Freshwater ecosystem

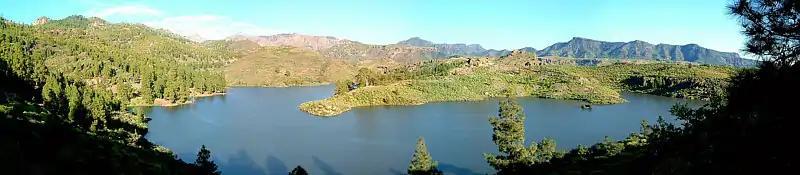
Freshwater ecosystem

Freshwater ecosystems are a subset of Earth's aquatic ecosystems that include the biological communities inhabiting freshwater waterbodies such as lakes, ponds, rivers, streams, springs, bogs, and wetlands. They can be contrasted with marine ecosystems, which have a much higher salinity. Freshwater habitats can be classified by different factors, including temperature, light penetration, nutrients, and vegetation.